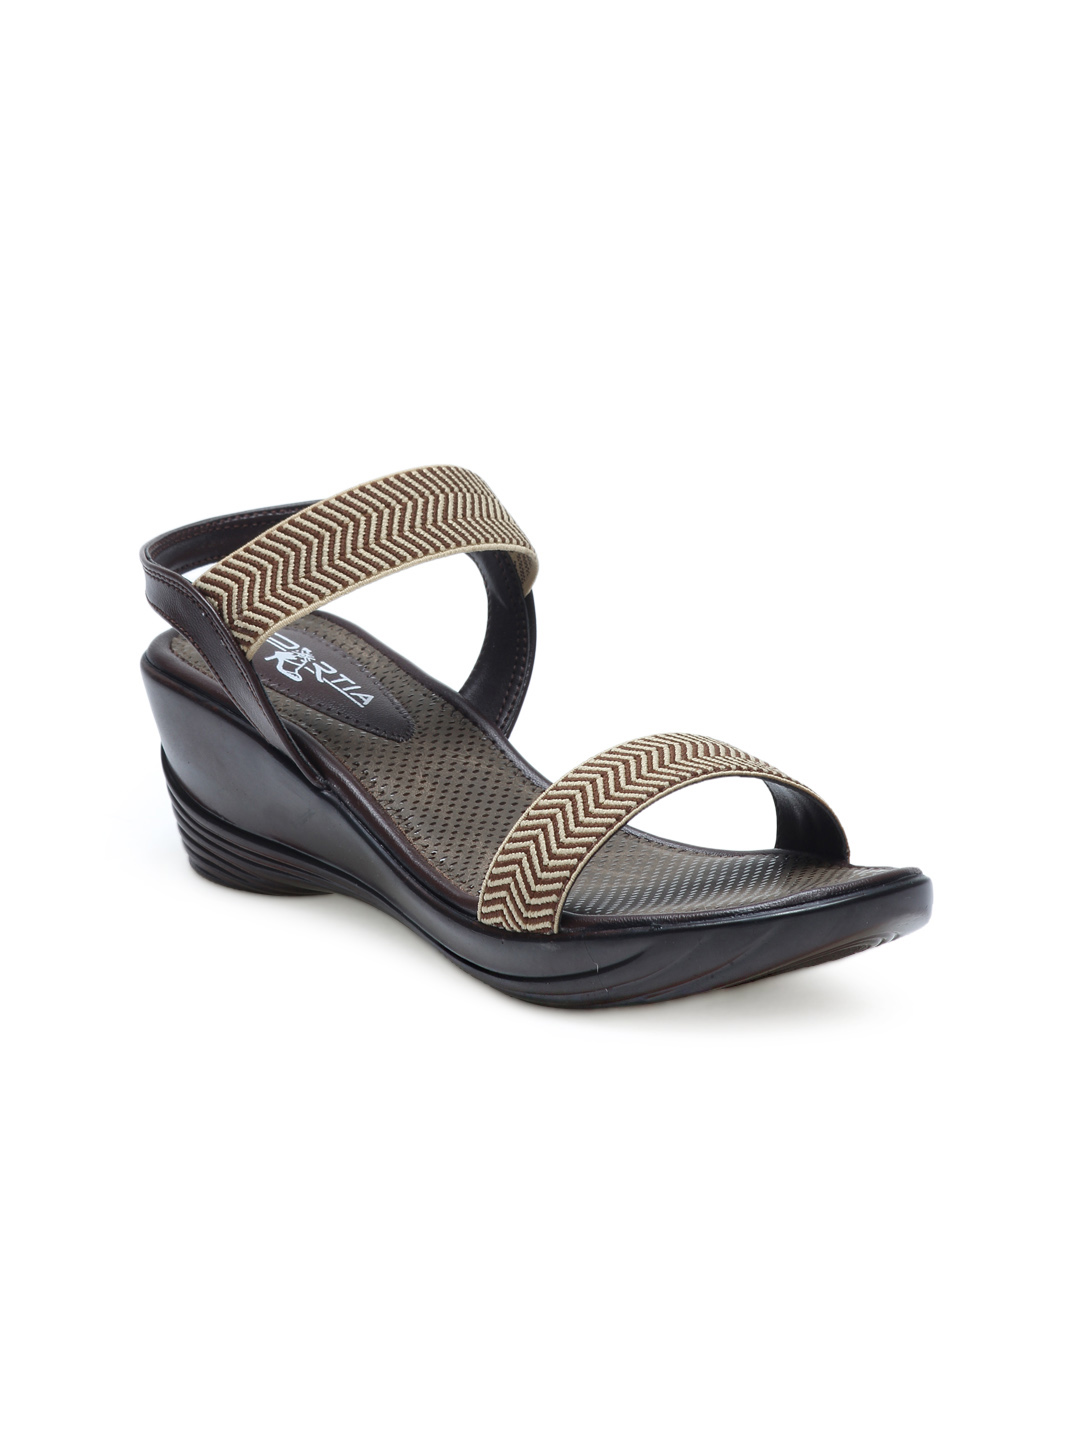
Portia Women Brown Sandals
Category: Footwear / Shoes / Heels
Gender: Women
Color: Brown
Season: Winter 2012
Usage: Casual